List of Royal Australian Air Force air marshals

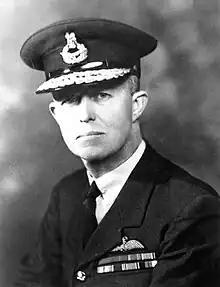
Sir Richard Williams, the first officer of the Royal Australian Air Force to attain air marshal rank

The following is a list of Australians who have attained air marshal rank within the Royal Australian Air Force (RAAF); that is, service personnel who have held the rank of air chief marshal (four-star rank), air marshal (three-star rank) or air vice-marshal (two-star rank). The Royal Australian Air Force was established in 1921 as a separate branch of the Australian military forces. The service was modelled after the Royal Air Force—formed three years earlier—and adopted the same ranking system. Richard Williams, regarded as the "father" of the Royal Australian Air Force, was the service's first member to obtain air-officer rank on being promoted to air commodore (one-star rank) in 1927; he went on to become the first air vice-marshal (1935) and air marshal (1940). In 1965, Sir Frederick Scherger became the first officer to be advanced to air chief marshal, one of only four members of the Royal Australian Air Force to obtain this rank as of February 2024. A further twenty-five individuals have reached air marshal in the RAAF and 144 air vice-marshal; seven officers have retired with the honorary rank of air vice-marshal.